Against Happiness

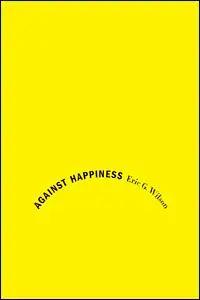

Against Happiness: In Praise of Melancholy is a nonfiction book by Eric G. Wilson that examines the benefits of being sad. The author denotes in the book that diagnosable conditions should be treated accordingly, and is in no way saying it is "normal" or "good" to be depressed. Rather, he seeks to point out that melancholy, or as he dubs it "generative melancholy" can be a powerfully creative force that has motivated the likes of Virginia Woolf, John Keats, Vincent van Gogh, and Ludwig van Beethoven to produce some of the greatest artistic masterpieces of their respective genres. Further, he expresses concern that America's aggressive diagnosis of any negative mood, however slight, as bad, abnormal, or dangerous will lead to an eradication of one of the most powerfully inspirational and motivational forces and its potential products.